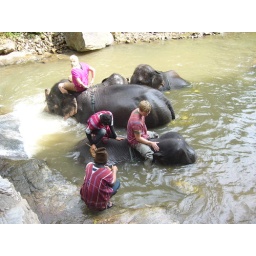
Getting off the elephants in the river